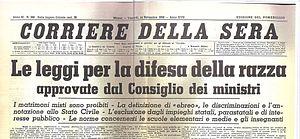
La Shoah en Italie recouvre les persécutions, les déportations et l'extermination subies par les Juifs entre 1943 et 1945 dans la République sociale italienne, la partie du Royaume d’Italie occupée par l'Allemagne nazie après la capitulation italienne le 8 septembre 1943, pendant la Seconde Guerre mondiale.
Angelo Fortunato Formiggini est un philosophe et éditeur italien, juif, franc-maçon, antifasciste, ou mieux : « a-fasciste ». Étudiant, il est Espérantiste. Et membre très actif des ordini goliardici et de la Corda Fratres, dont en 1903 il préside le Consulat de Rome, puis l'importante section italienne. En 1907, passionné par l'humour, il présente à Bologne une thèse universitaire de philosophie sur la Filosofia del ridere ».